Nilakkal

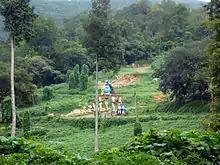
The temple arch gate is an important landmark of the place

The old shrine at Nilakkal is currently administered by Travancore devaswom board (TDB). During Sabarimala pilgrimage, many pilgrims visit the temple to have a sojourn and worship. On this occasion, Nilakkal will be crowded by a large number of pilgrims. The temple was built in 1946. It is located just 1 km from the main highway that leads to Sabarimala. Lord Shiva is the presiding deity and he is believed to be in two moods, "Ugramoorthy" (fierce) and "Mangala pradayakan" (auspicious). A common belief is that Lord Shiva is showering his blessings to his son Lord Ayyappa to fight against all evil spirits while throwing all anger to the evils. There are only two "Upa Prathishtas" (sub-deities) here, Lord Kannimoola Ganapathi and Nandi. Three Poojas are held here daily. Special weekly days are Sunday, Monday and Friday. The Maha Shivaratri held annually is one of the noted festivals of the temple.